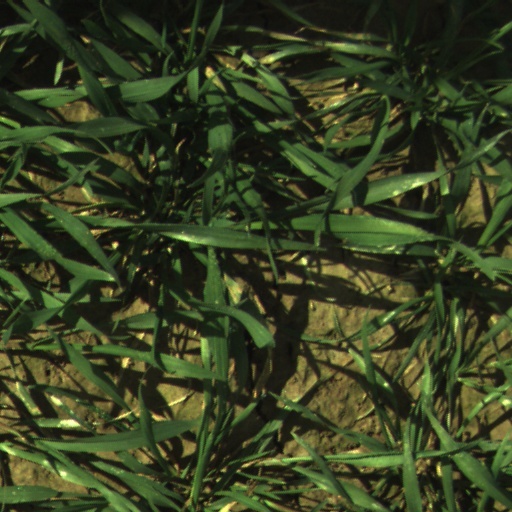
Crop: wheat